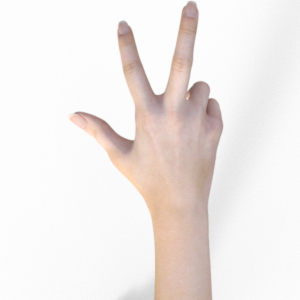
Label: scissors